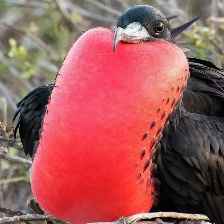
Species: FRIGATE
Scientific name: FREGATIDAE